The Catalina

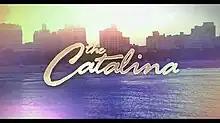
Opening Title

The Catalina is an American reality television television series that aired on The CW. The series debuted on May 29, 2012.